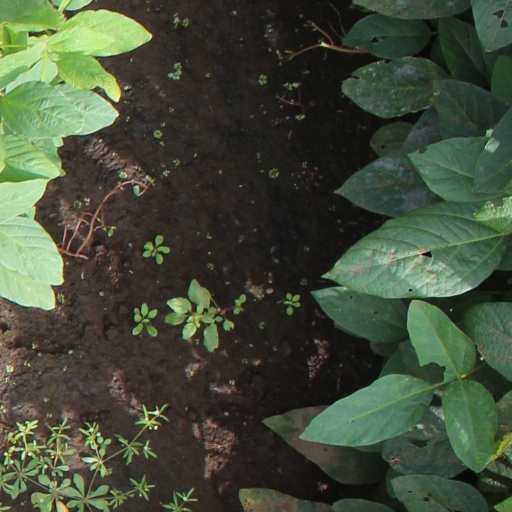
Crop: soybean